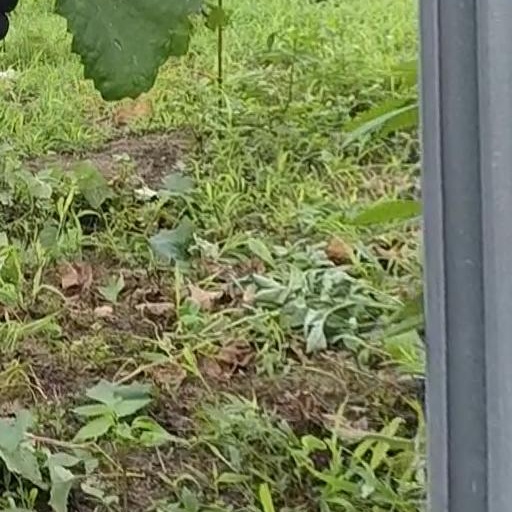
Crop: grape